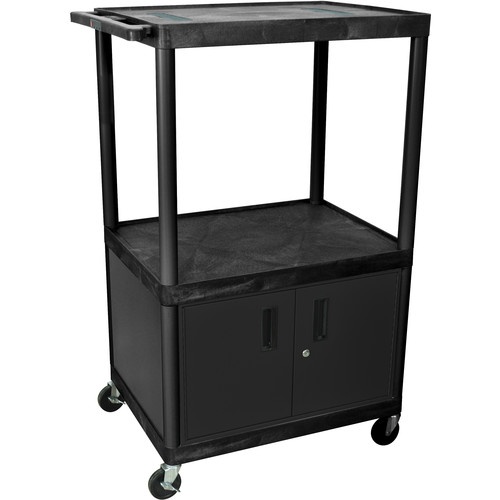
Luxor-LE54C-B Table with Cabinet (Black/Gray)
The Luxor LE54C-B Table with Cabinet combines functionality and durability, ideal for multimedia setups, classrooms, and office environments. It features a spacious 54" work surface made from durable materials and a lockable cabinet with piano-hinged doors for secure storage. The cabinet offers ample room to keep equipment and supplies organized and out of sight. Finished in a sleek black and gray color scheme, this table also includes a surge-protected 3-outlet power strip with a 15-foot cord and cord management system for convenient device charging. Built to support heavy loads, it is constructed in the USA and backed by a limited lifetime warranty.
Brand: Luxor
Category: Furniture > Office Furniture > Workspace Tables